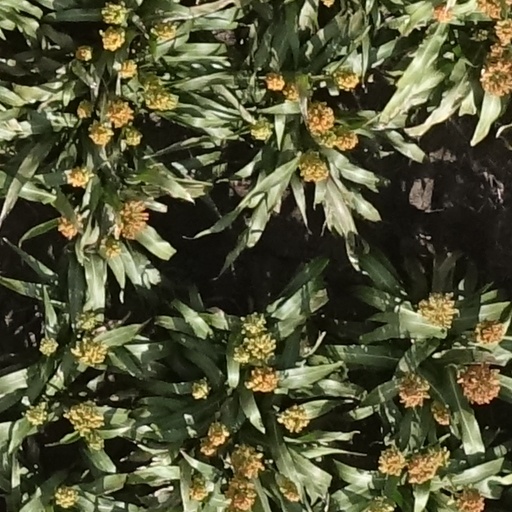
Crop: sorghum